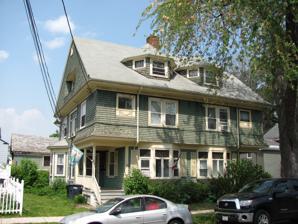
Building: H.C. Wells Double House
Country: United States of America
Year built: 1888
Historic house in Massachusetts, United States United States historic place H. C. Wells Double House U.S. National Register of Historic Places H.C. Wells Double House Show map of Massachusetts Show map of the United States Location 28-30 Dresser St., Southbridge, Massachusetts Coordinates 42°4′26″N 72°2′10″W / 42.07389°N 72.03611°W / 42.07389; -72.03611 Built 1888 Architectural style Queen Anne MPS Southbridge MRA NRHP reference No. 89000531 Added to NRHP June 22, 1989 The H. C. Wells Double House is a historic house at 28-30 Dresser Street in Southbridge, Massachusetts .  The 2 + 1 ⁄ 2 -story wood-frame duplex was built in the late 1880s or early 1890s by Hiram C. Wells, member of the Wells family which owned the locally important American Optical Company.  It was one of several duplexes Wells built in the area as an income property.  Although not as ornate as some Queen Anne houses, it features high quality construction methods despite a relatively simple symmetrical plan.  It features a granite foundation, diamond transom windows, and stained glass windows. The house was listed on the National Register of Historic Places in 1989. See also National Register of Historic Places listings in Southbridge, Massachusetts National Register of Historic Places listings in Worcester County, Massachusetts References